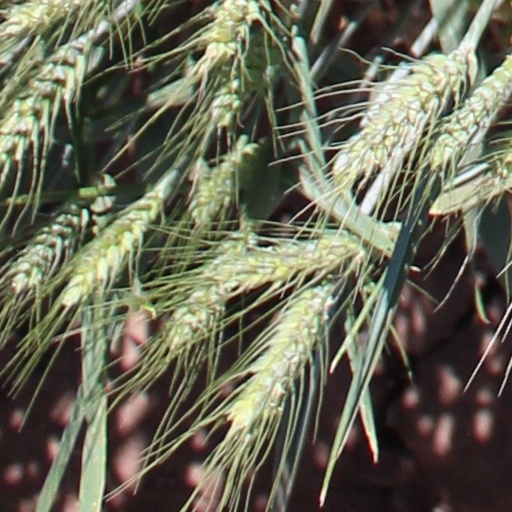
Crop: wheat